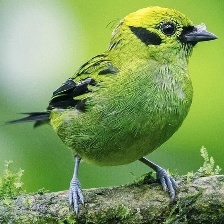
Species: EMERALD TANAGER
Scientific name: TANGARA FLORIDA